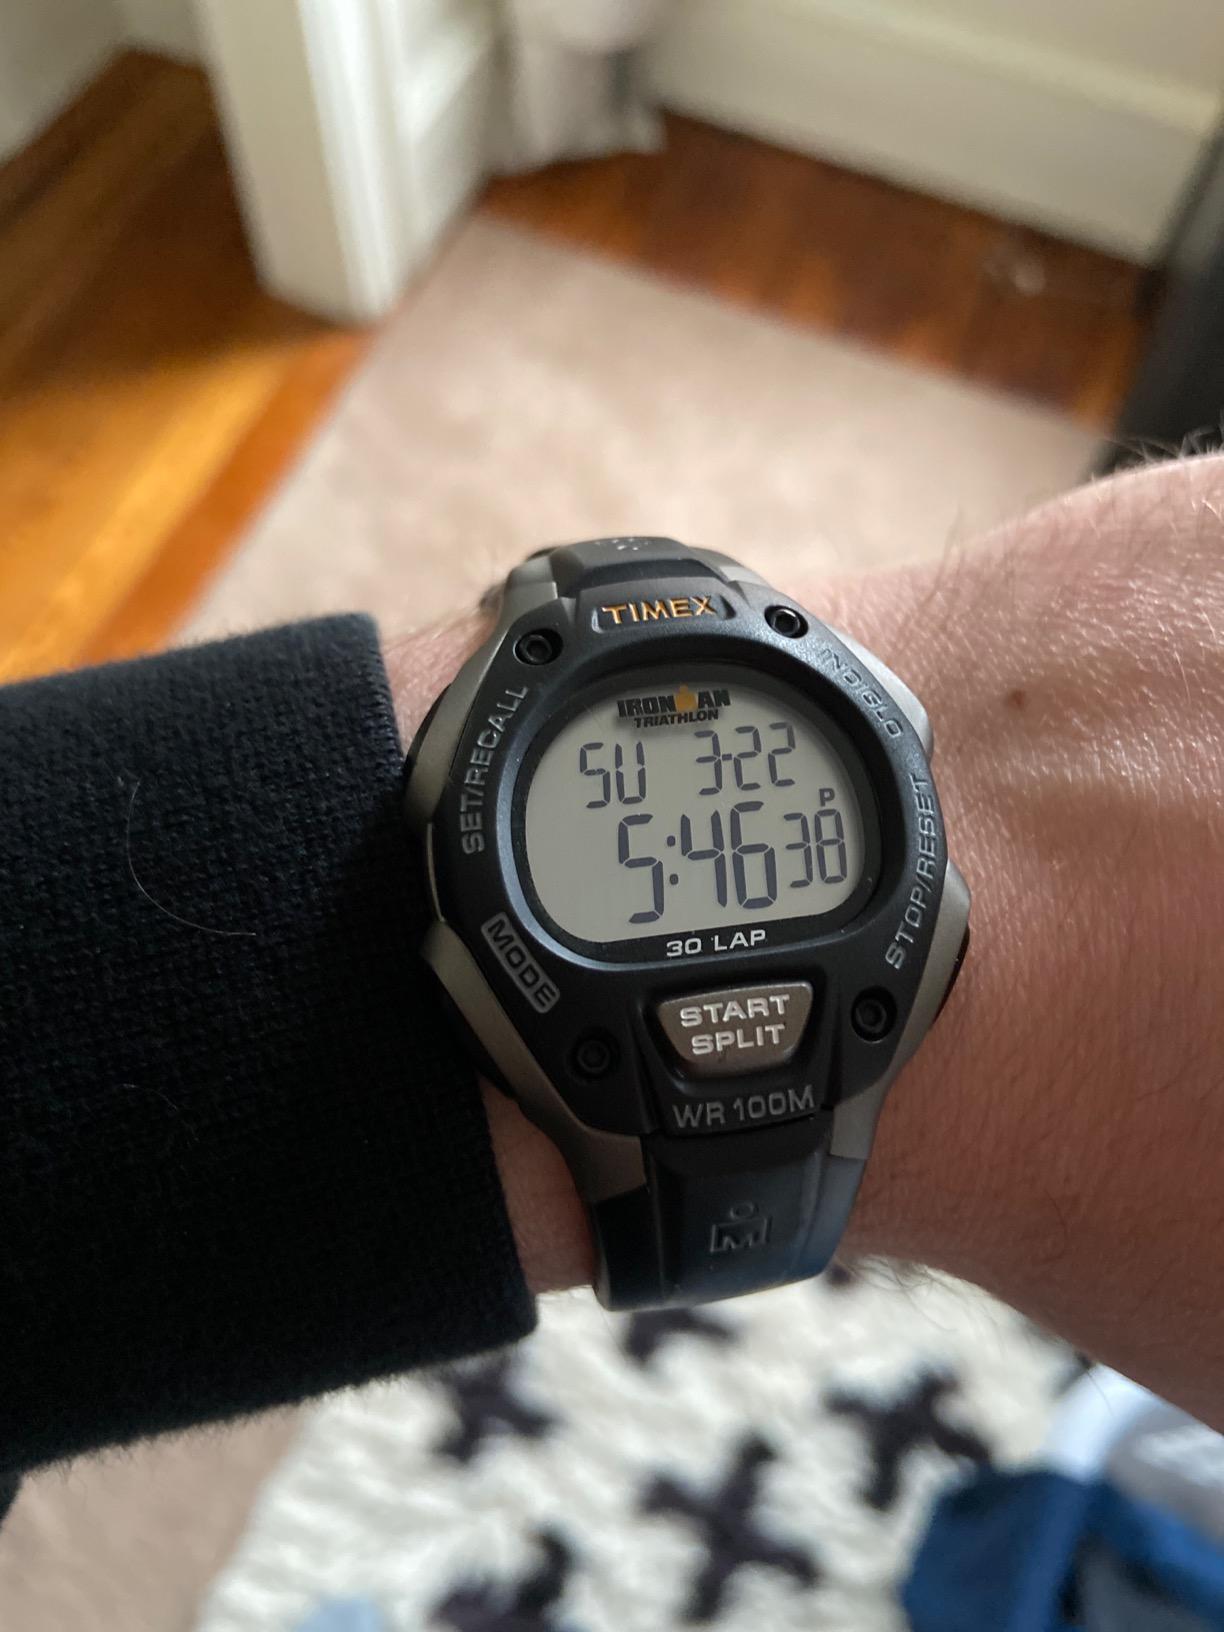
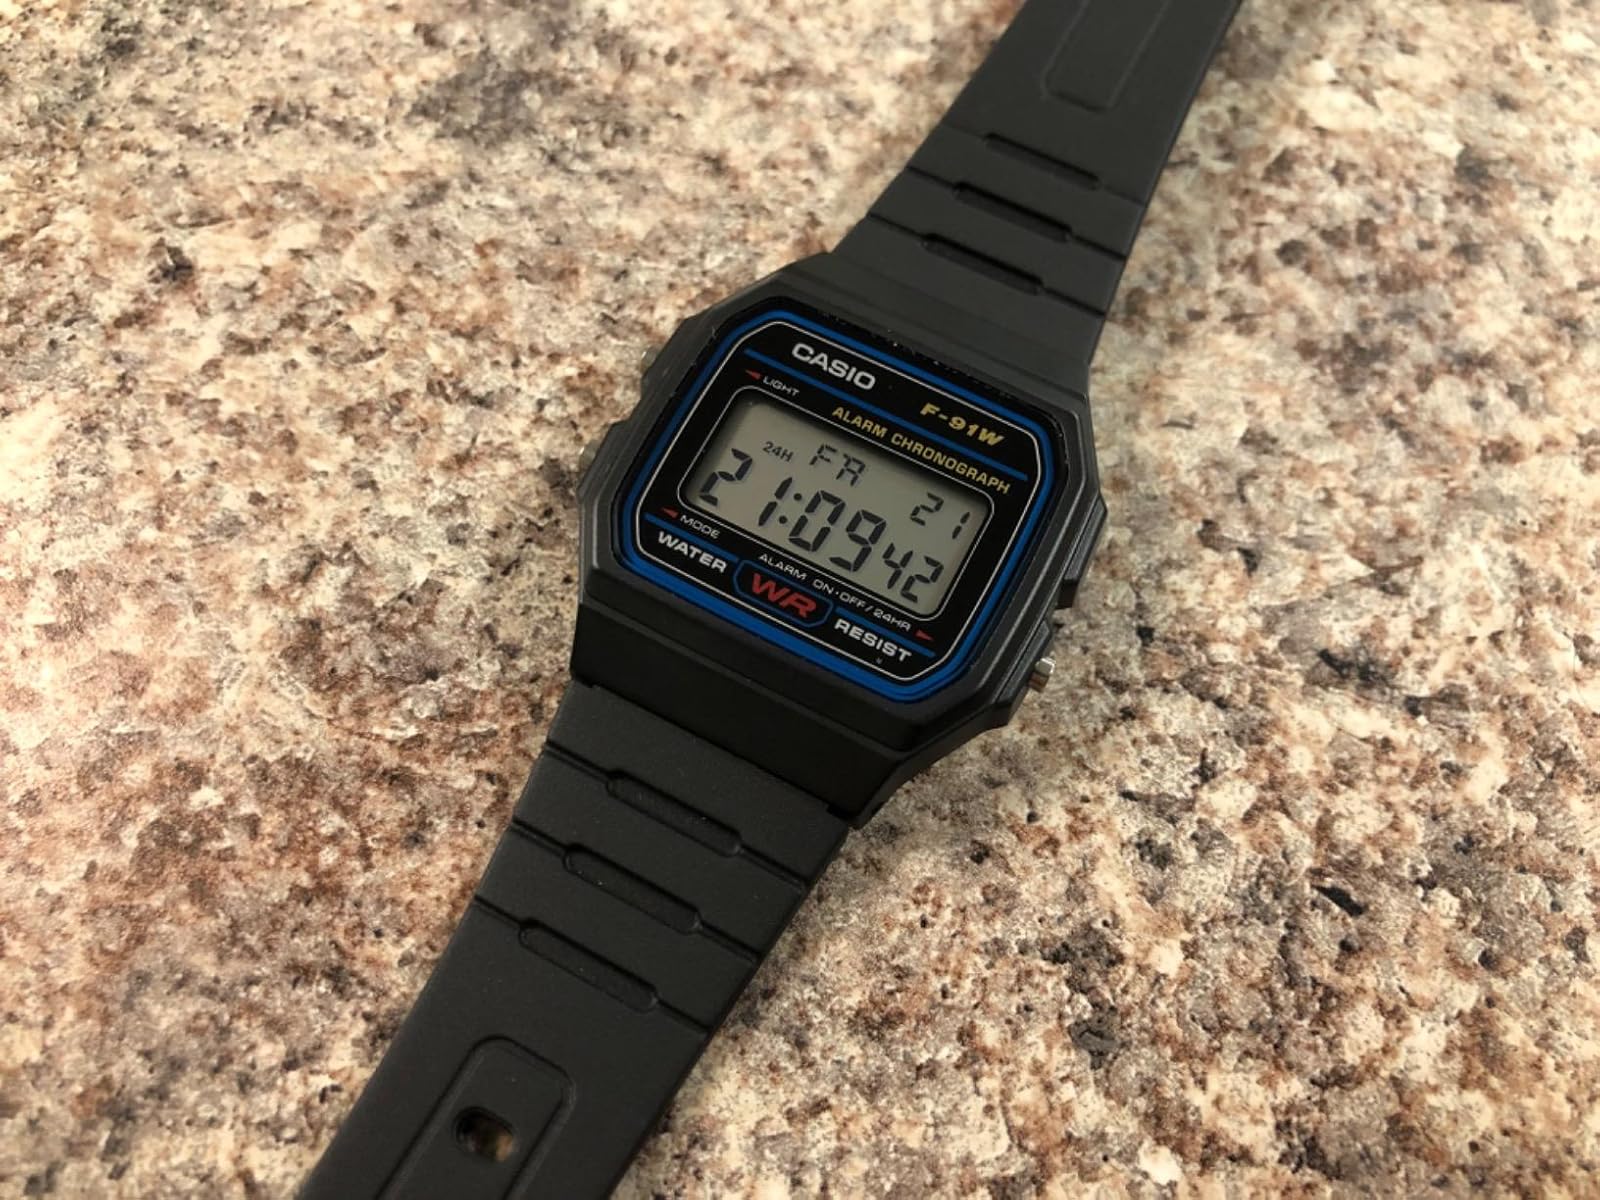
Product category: accessories_watch
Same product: no